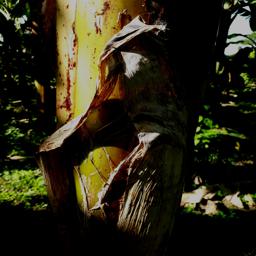
Label: PSEUDOSTEM WEEVIL